Rosemary Park

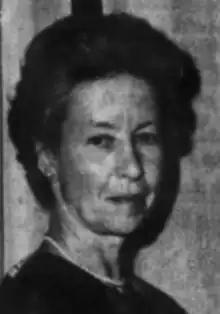
Rosemary Park, from a 1964 publication of the US State Department

Rosemary Park (March 11, 1907 – April 17, 2004) was an American scholar, academic leader, advocate for women's education and the first American woman to become president of two colleges and vice chancellor of a major university. During her career Park served as the 5th president of Connecticut College from 1947 to 1962, the 6th president of Barnard College from 1962 to 1967 and the first female vice chancellor in the University of California system at UCLA from 1967 to 1970.